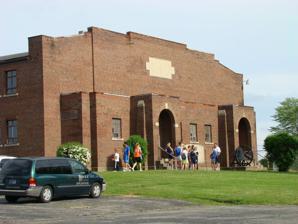
Building: Bourbon Community Building-Gymnasium
Country: United States of America
Year built: 1928
United States historic place Bourbon Community Building-Gymnasium Formerly listed on the U.S. National Register of Historic Places Bourbon Community Building-Gymnasium, May 2008 Show map of Indiana Show map of the United States Location 800 N. Harris St., Bourbon, Indiana Coordinates 41°18′08″N 86°06′48″W / 41.30222°N 86.11333°W / 41.30222; -86.11333 Area less than 1 acre (0.40 ha) Built 1928 ( 1928 ) Architect Bradley, Andy Babcock; M.R. Hodges & Sons Architectural style Colonial Revival Demolished 2021 MPS Indiana's Public Common and High Schools MPS NRHP reference No. 15000888 Significant dates Added to NRHP December 15, 2015 Removed from NRHP May 13, 2021 Bourbon Community Building-Gymnasium was a historic gymnasium and community centre located at Bourbon , Marshall County, Indiana .  The gym was built in 1928 and demolished in 2021. It was a two-story, dark red and brown colored brick building with Colonial Revival style design elements.  It sits on a concrete foundation and has a barrel-vaulted roof.  The lawn terrace wall and steps, built in 1924, are a contributing structure.  The gym was associated with the Triton Junior–Senior High School . It was listed on the National Register of Historic Places in 2015, and was delisted in 2021. References